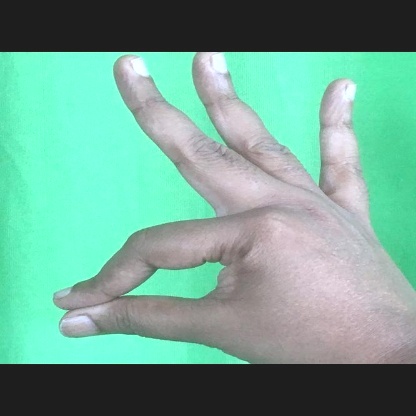
Mudra: Hamsasyam